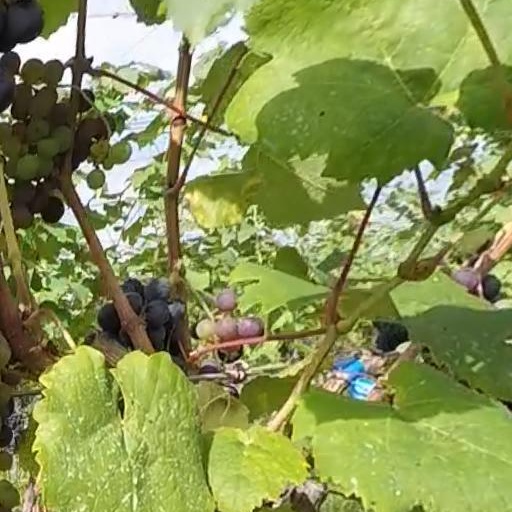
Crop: grape